Hamoodur Rahman Commission

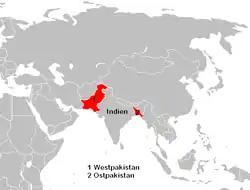
Pakistan in Asia: Pakistan's historical map before or prior to 1971. 1. West Pakistan 2. East Pakistan

The Hamoodur Rahman Commission (otherwise known as War Enquiry Commission), was a judicial inquiry commission that assessed Pakistan's political–military involvement in East-Pakistan from 1947 to 1971. The commission was set up on 26 December 1971 by Zulfiqar Ali Bhutto the then President of Pakistan and chaired under Chief Justice Hamoodur Rahman.